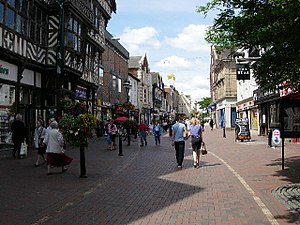
Stafford
Stafford er grevskabshovedstad i Stafford distriktet, Staffordshire, England, med 70.592 indbyggere. Byen ligger 199.8 km fra London. Distriktet har et befolkningstal på 130.869. Den nævnes i Domesday Book fra 1086, hvor den kaldes Stadford/Statford.